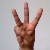
The image shows a hand gesture representing the letter 'W' in Indian Sign Language.